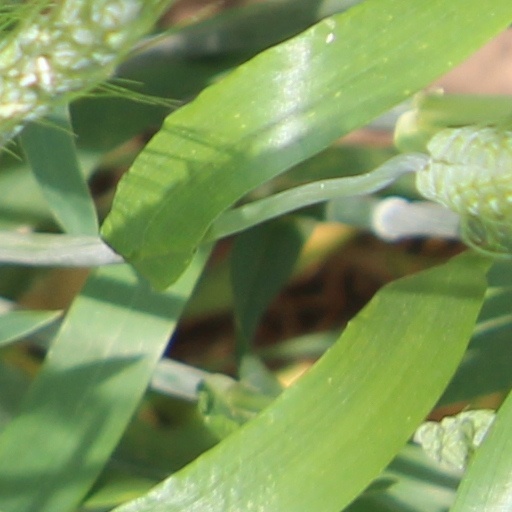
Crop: wheat